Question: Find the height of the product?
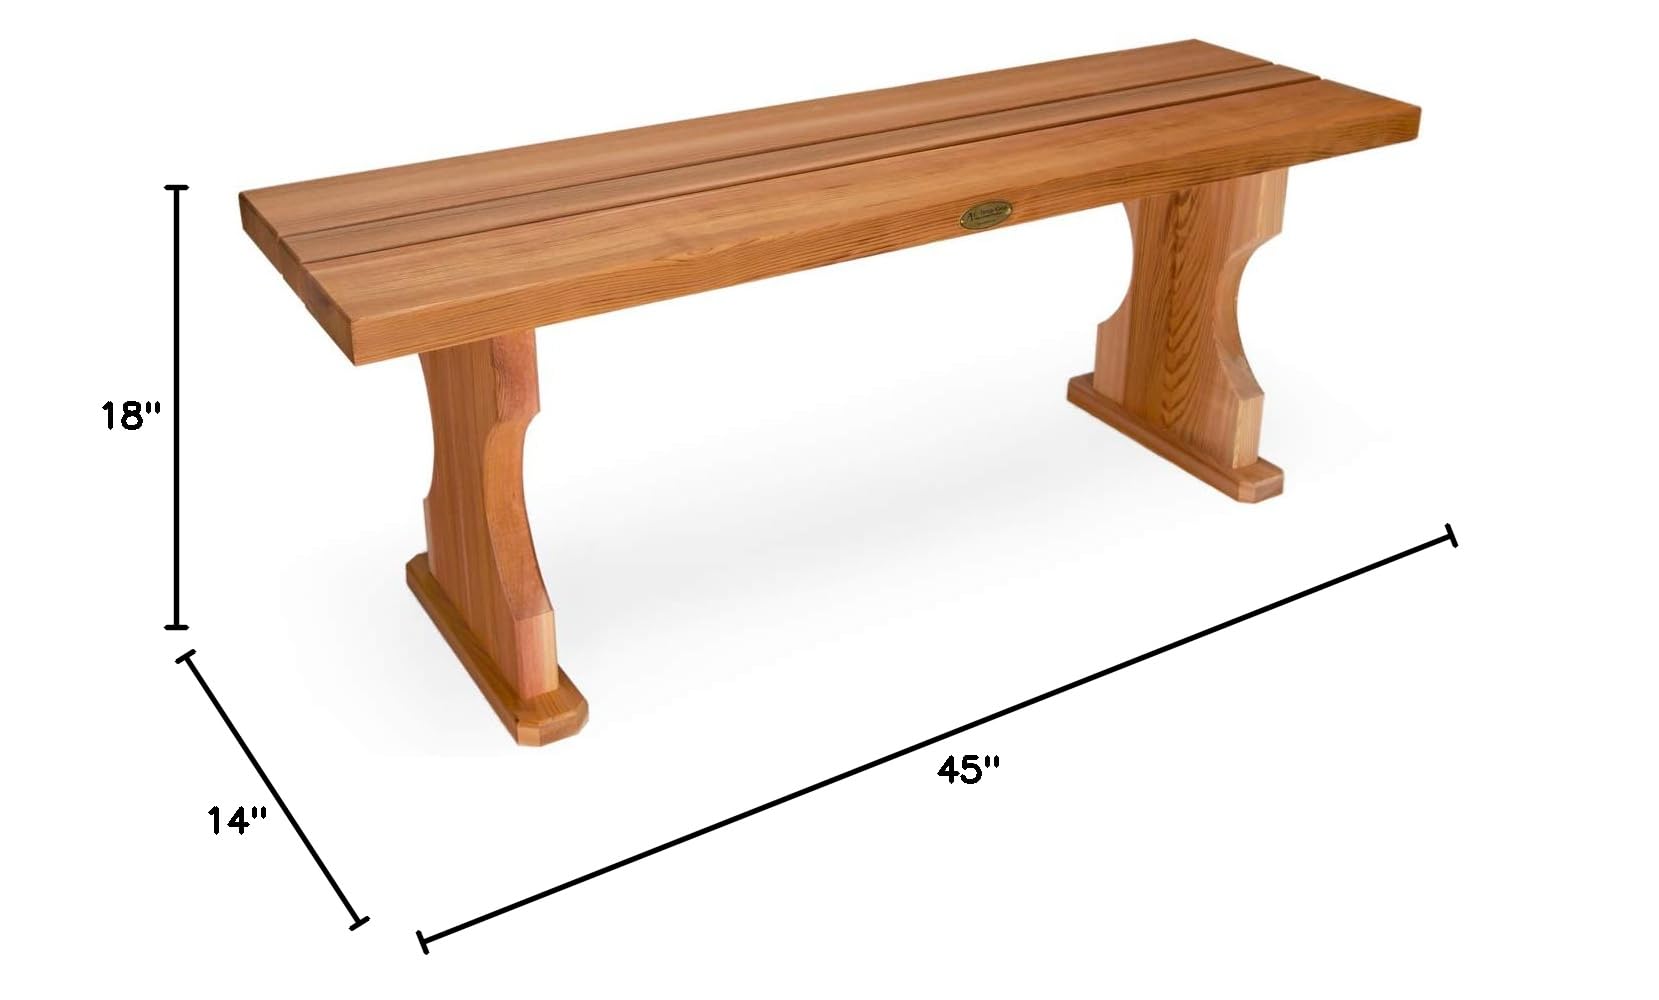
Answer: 18.0 inch